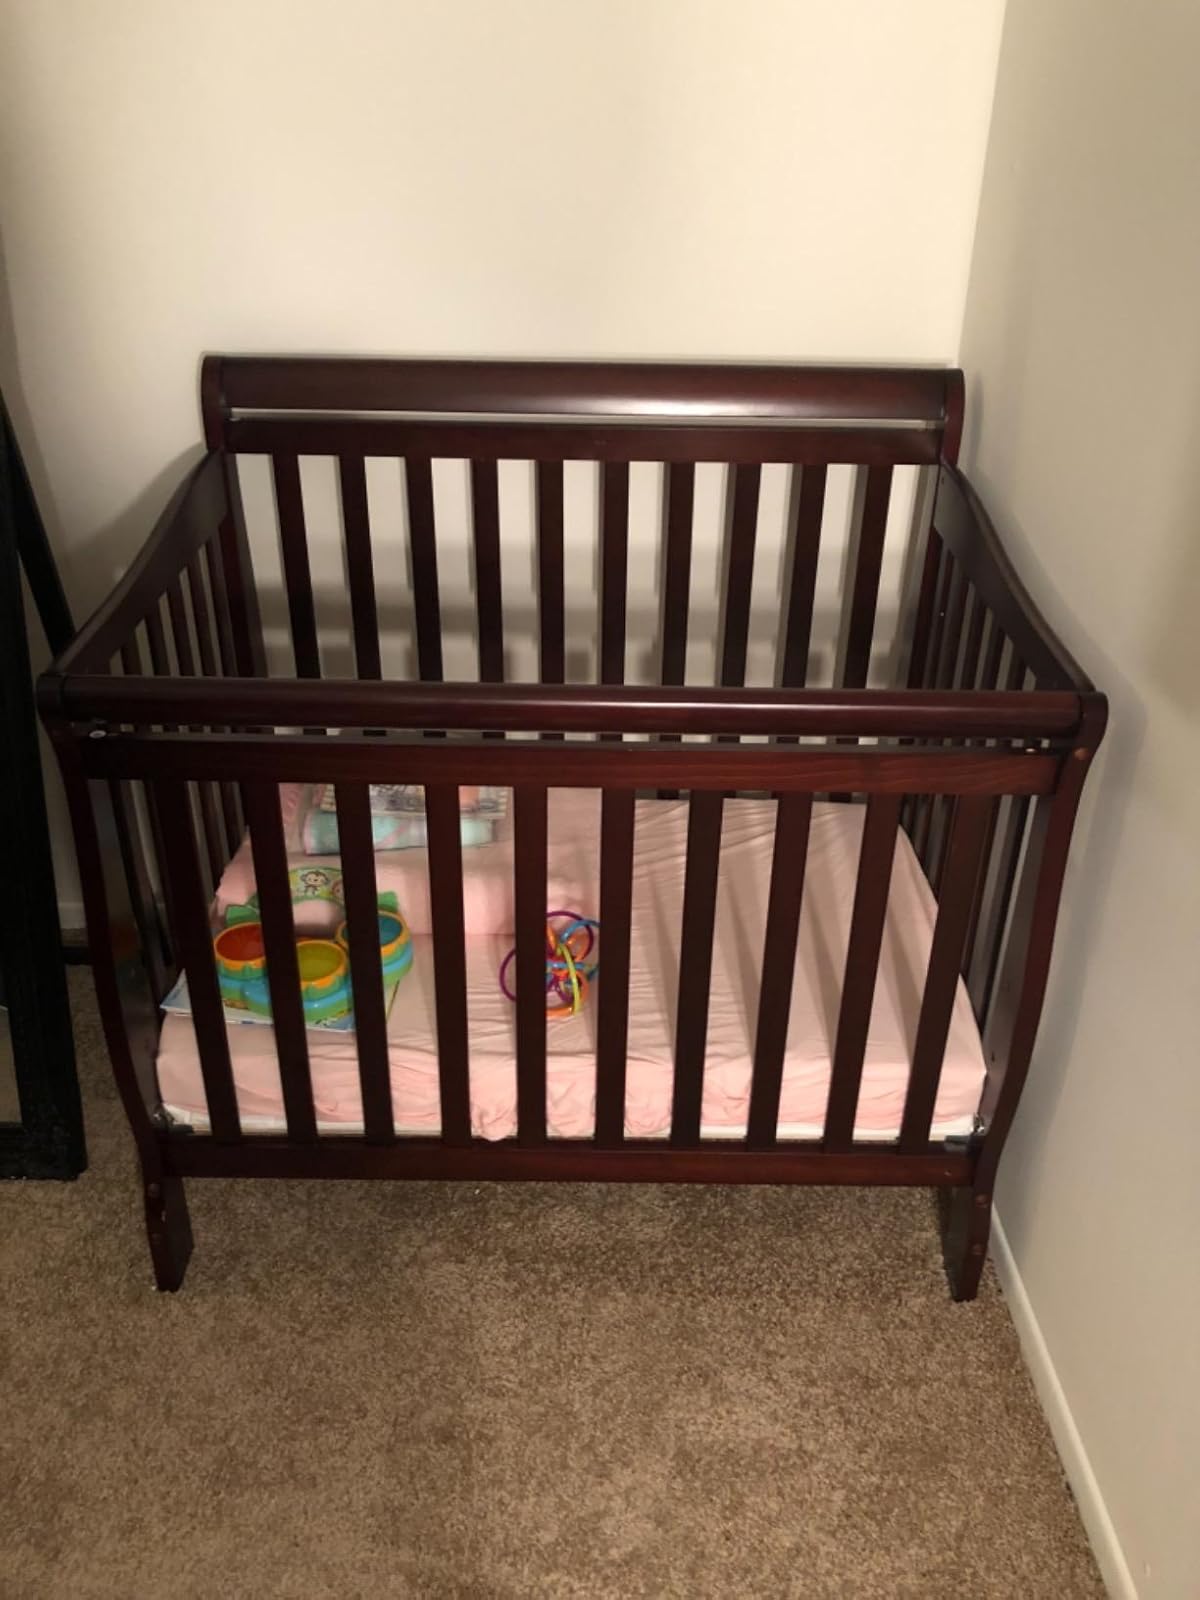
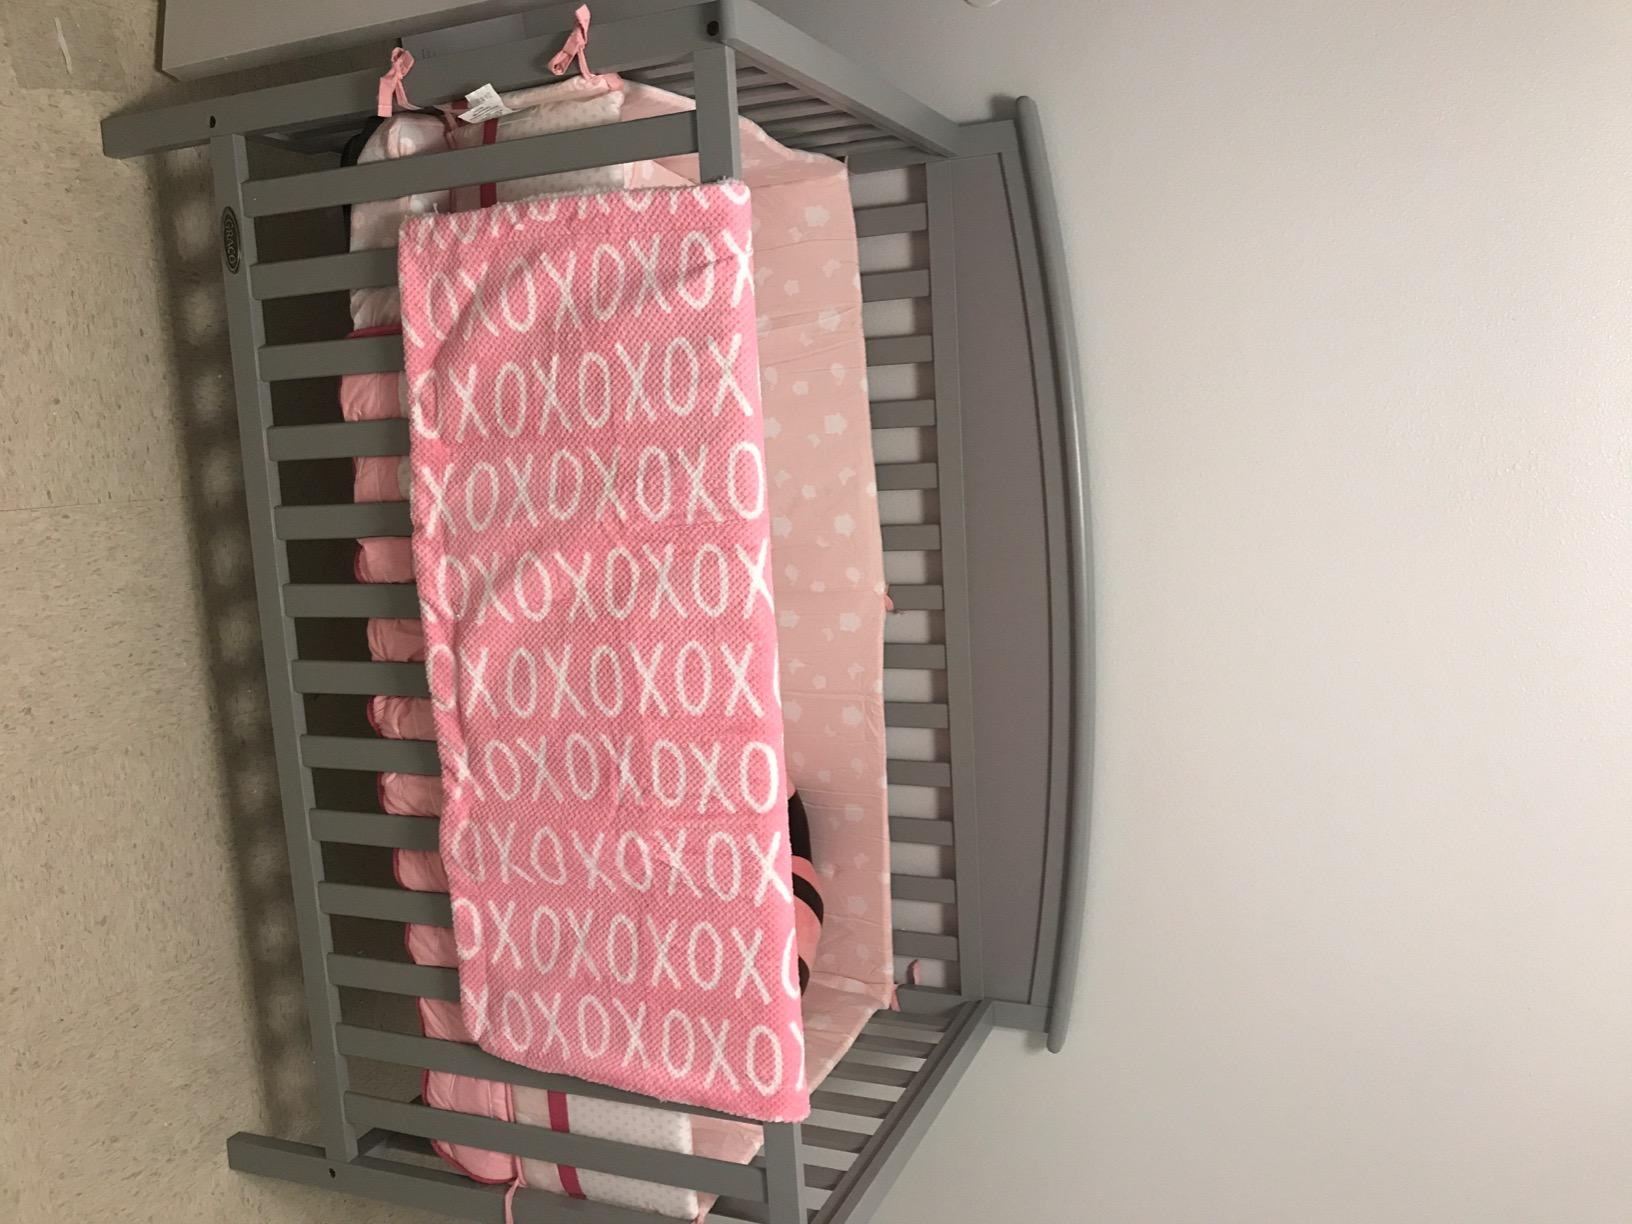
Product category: products_crib
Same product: no